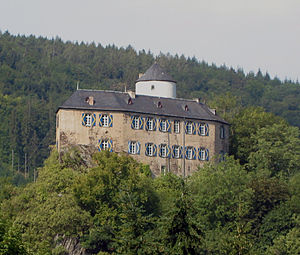
Altenahr
Burg Kreuzberg
Altenahr er en by med 1.659 indbyggere i Landkreis Ahrweiler, i Rheinland-Pfalz i Tyskland. Byen ligger ved floden Ahr i Eifelbjergene, omkring 10 km vest for Bad Neuenahr-Ahrweiler og omkring 35 km sydøst for Bonn. Udenfor Altenahr ligger Burg Kreuzberg.